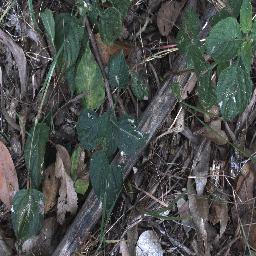
Label: lantana